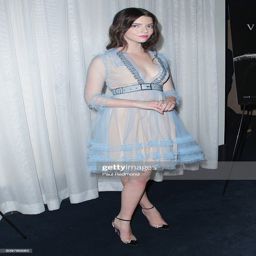
person arrives at the premiere .